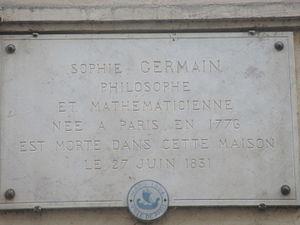
Plaque de Sophie Germain, 13 rue de Savoie, Paris VIe.
Sophie Germain est une mathématicienne, physicienne et philosophe française. Elle est connue pour le théorème d’arithmétique qui porte son nom, pour ses échanges avec le mathématicien Carl Friedrich Gauss et pour ses travaux sur l’élasticité des corps.